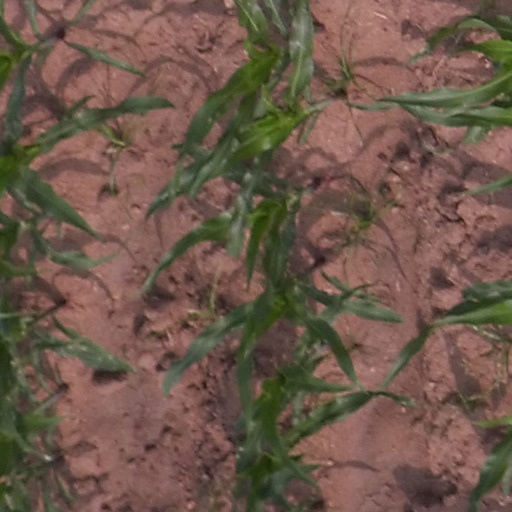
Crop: maize; corn